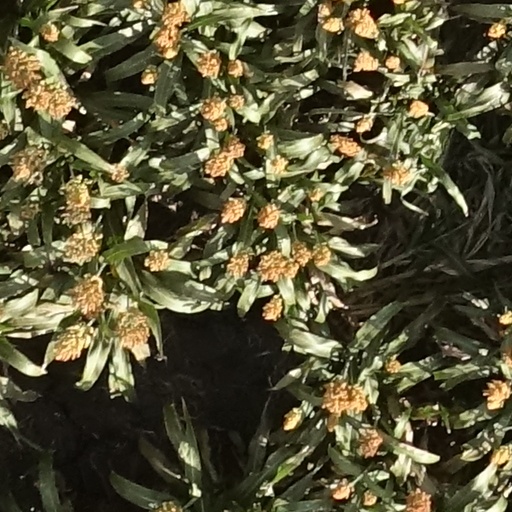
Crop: sorghum